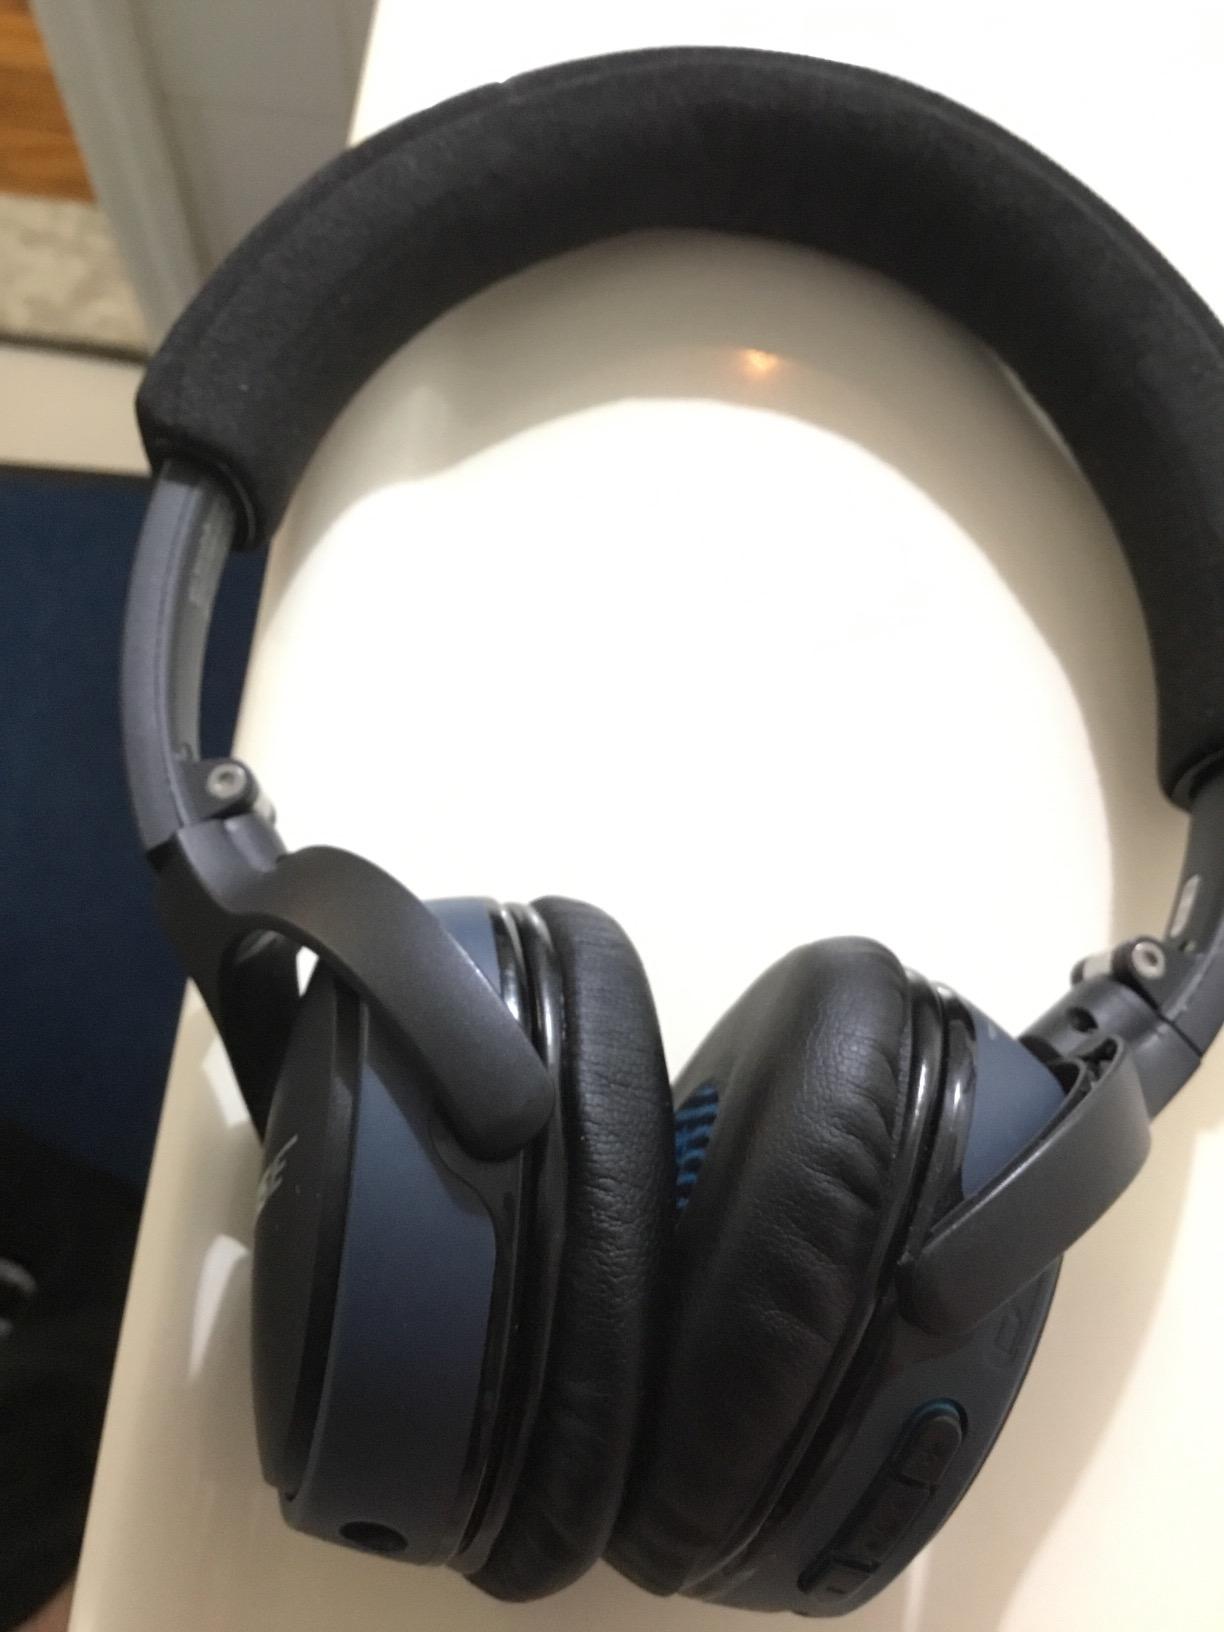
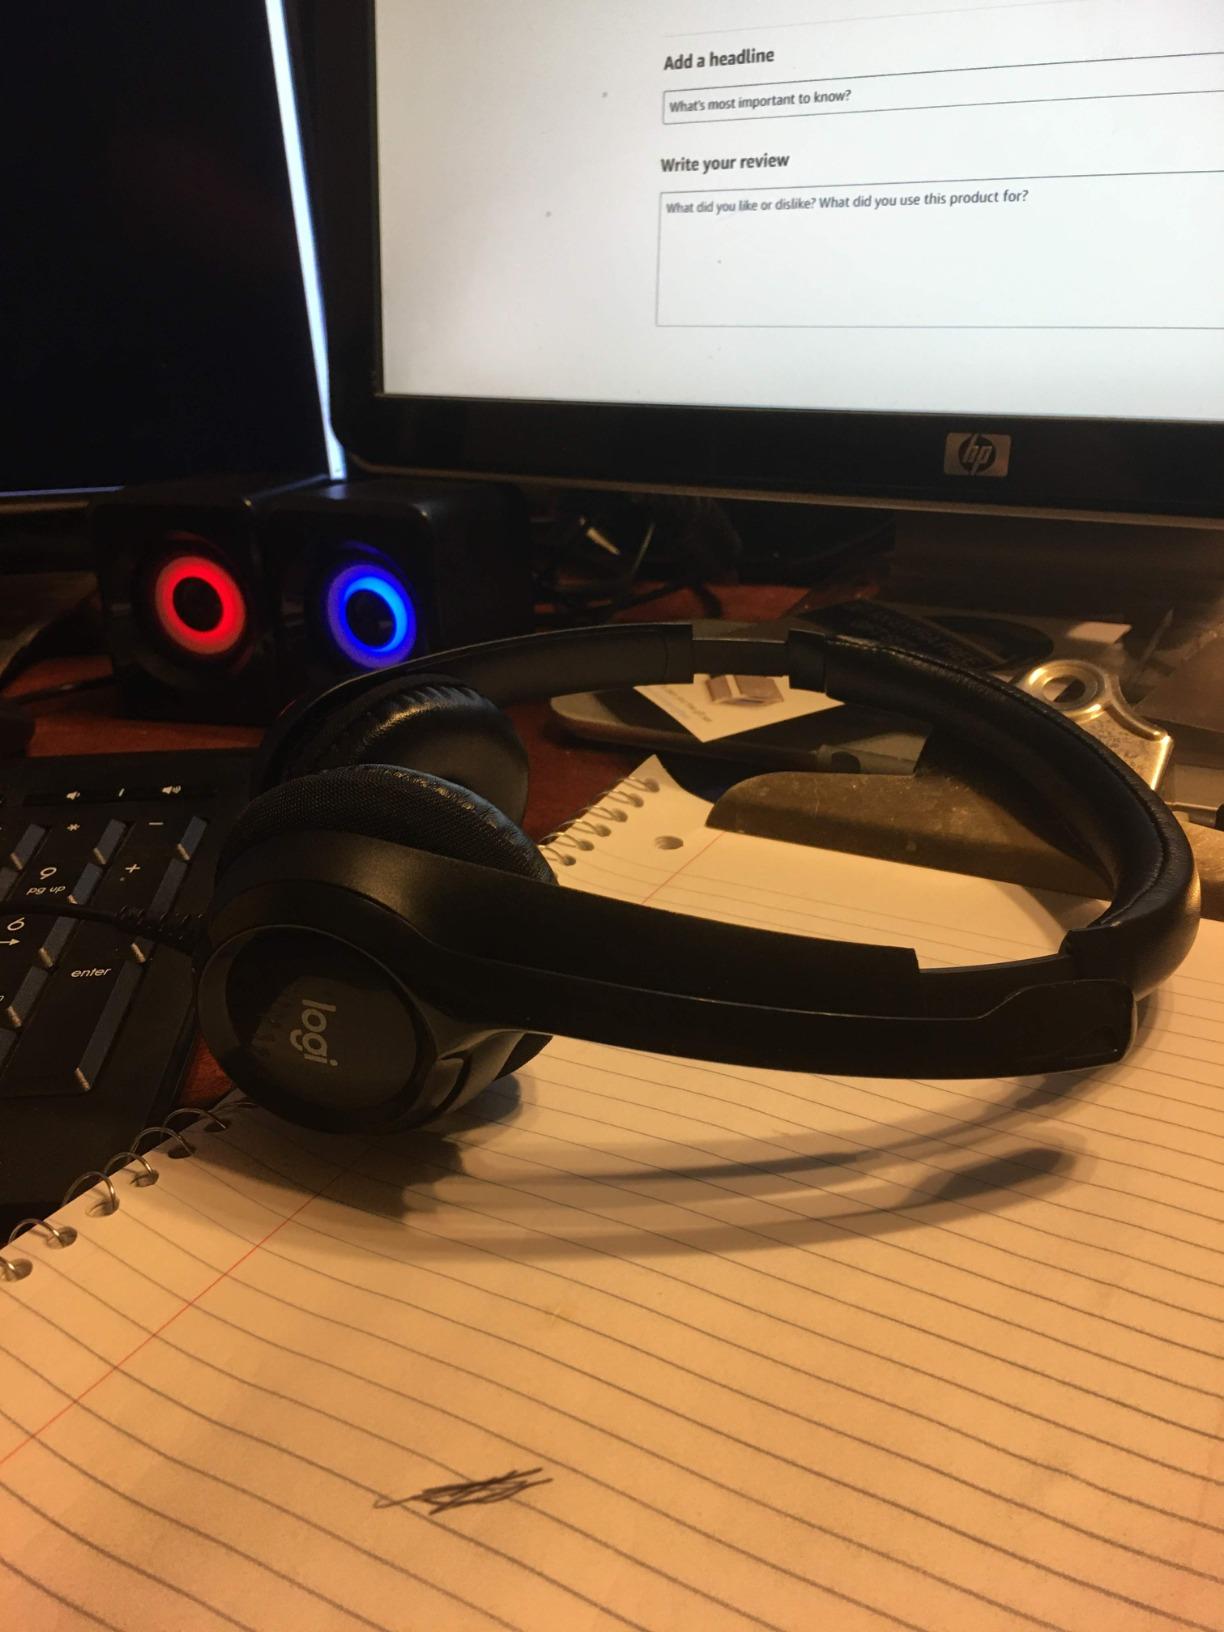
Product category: headphones
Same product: no